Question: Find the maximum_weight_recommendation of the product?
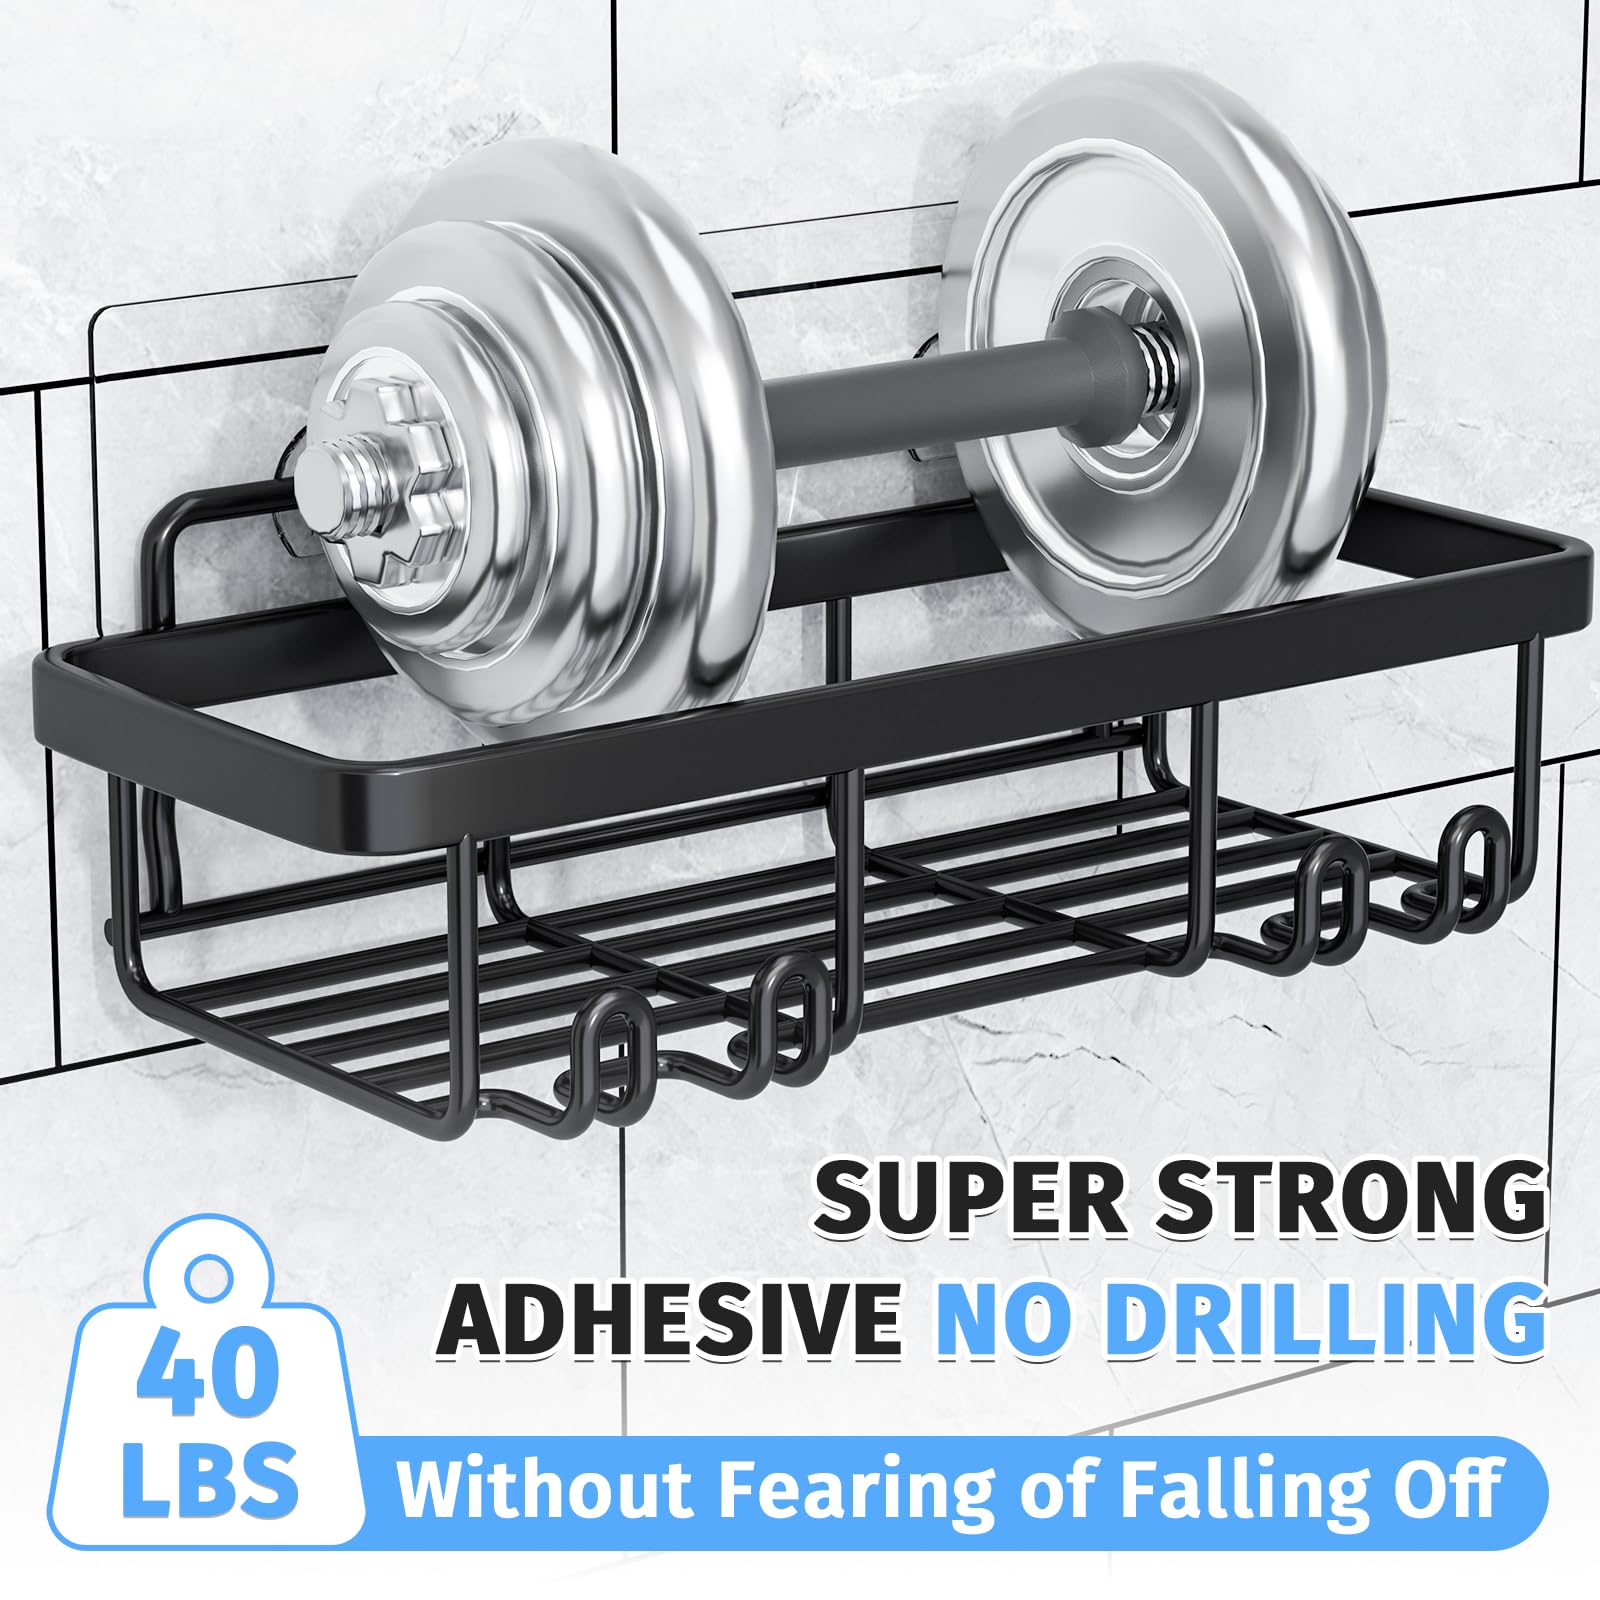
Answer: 40.0 pound